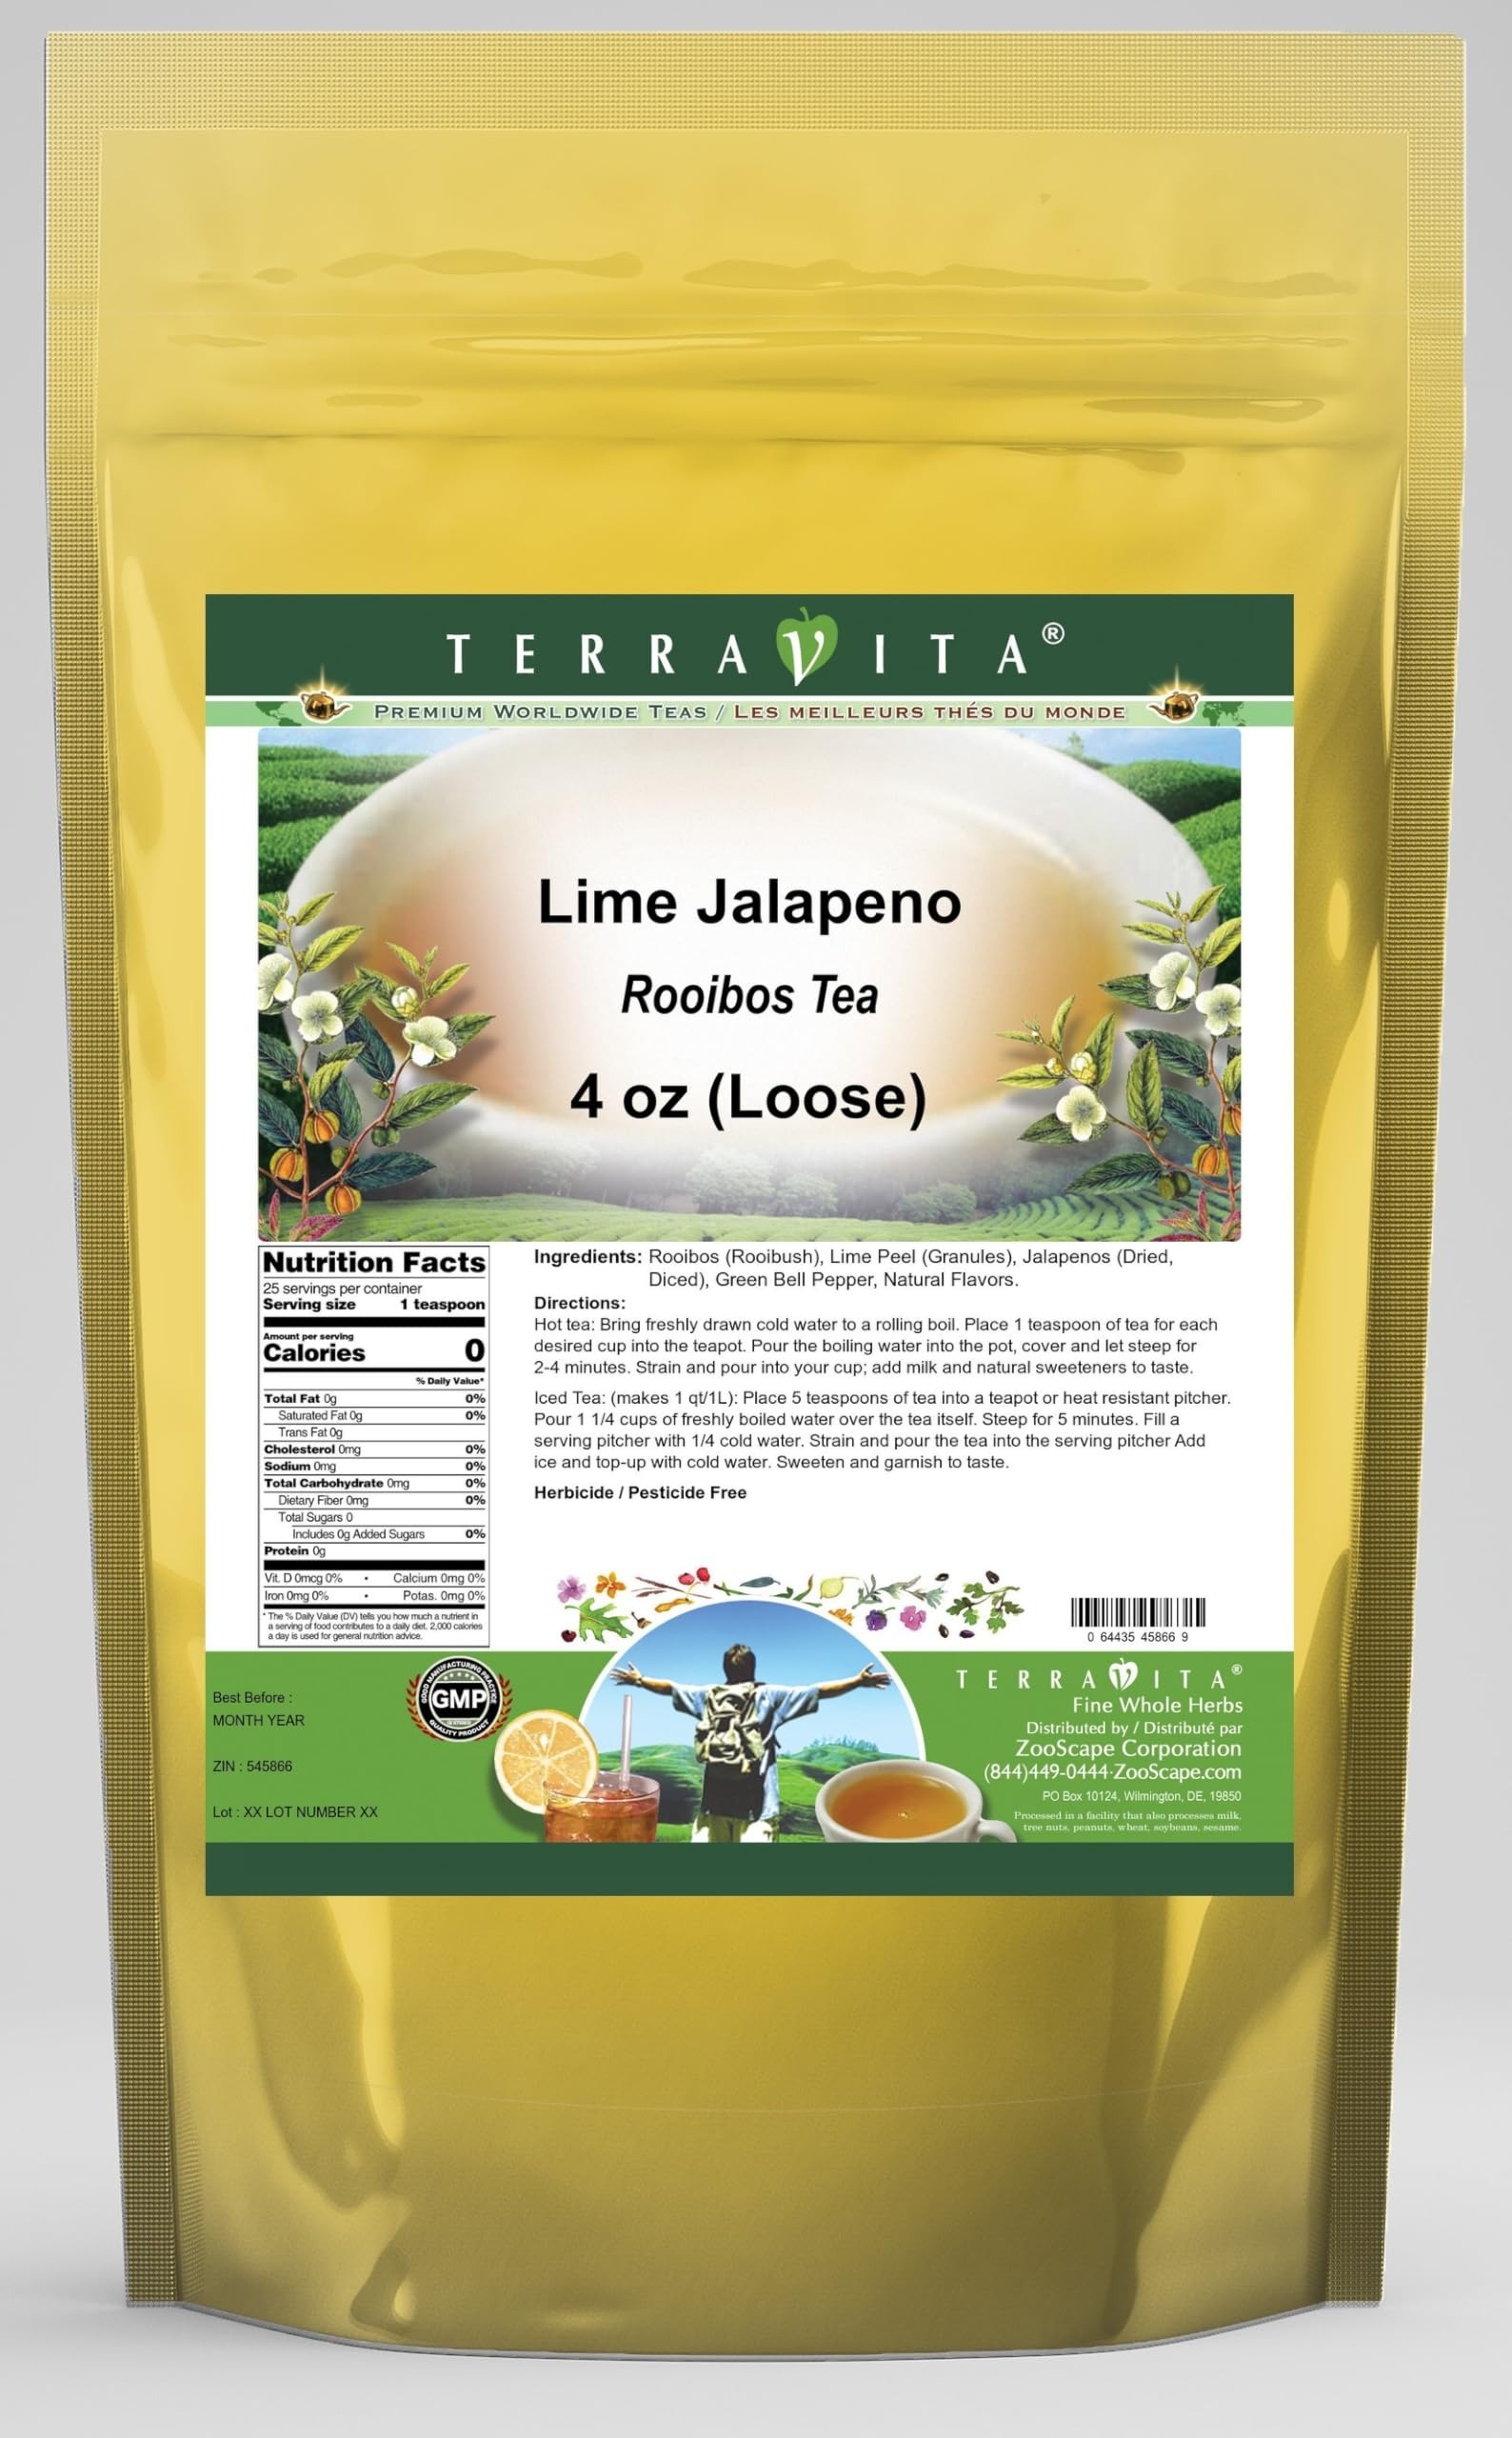
Item Name: Lime Jalapeno Rooibos Tea (Loose) (4 oz, ZIN: 545866) - 3 Pack
Bullet Point 1: Our Lime Jalapeno Rooibos Tea is a delightful flavored Rooibos tea with Lime Peel, Jalapenos (Dried, Diced) and Green Bell Peppers that you will really enjoy! The unique Lime Jalapeno aroma and taste is a delight! - Ingredients: Rooibos tea, Lime Peel, Jalapenos (Dried, Diced), Green Bell Peppers and Natural Lime Jalapeno Flavor.
Bullet Point 2: No fillers.
Bullet Point 3: Manufacturer: TerraVita
Bullet Point 4: Size: 4 oz
Bullet Point 5: Loose Leaf Rooibos Tea - Packed in a convenient upright pouch!
Product Description: Our Lime Jalapeno Rooibos Tea is a delightful flavored Rooibos tea with Lime Peel, Jalapenos (Dried, Diced) and Green Bell Peppers that you will really enjoy! The unique Lime Jalapeno aroma and taste is a delight! - Ingredients: Rooibos tea, Lime Peel, Jalapenos (Dried, Diced), Green Bell Peppers and Natural Lime Jalapeno Flavor. - Hot tea brewing method: Bring freshly drawn cold water to a rolling boil. Place 1 teaspoon of tea for each desired cup into the teapot. Pour the boiling water into the pot, cover and let steep for 2-4 minutes. Strain and pour into your cup; add milk and natural sweeteners to taste. - Iced tea brewing method: (to make 1 liter/quart): Place 5 teaspoons of tea into a teapot or heat resistant pitcher. Pour 1 1/4 cups of freshly boiled water over the tea itself. Steep for 5 minutes. Fill a serving pitcher with 1/4 cold water. Strain and pour the tea into the serving pitcher Add ice and top-up with cold water. Sweeten and garnish to taste. - TerraVita is an exclusive line of premium-quality, natural source products that use only the finest, purest and most potent ingredients found around the world. TerraVita is hallmarked by the highest possible standards of purity, potency, stability and freshness. All of our products are prepared with the highest elements of quality control, from raw materials through the entire manufacturing process, up to and including the moment that the bottles or bags are sealed for freshness and shipped out to you. Our highest possible standards are certified by independent laboratories and backed by our personal guarantee. - TerraVita exists to meet and ensure your family's health and wellness without the harmful effects of chemicals and health products. We strive to make all of our products affordable and reliable and are
Value: 12.0
Unit: Ounce

Price: 50.13